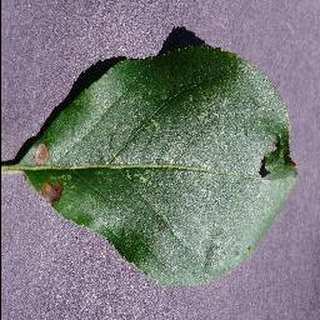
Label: apple_black_rot